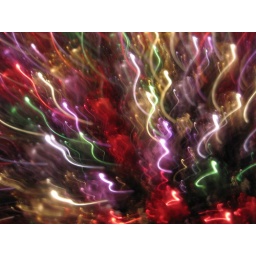
Very simple camera play with some christmas shiny beads under a christmas tree :)